Guerra de Titanes (2002)

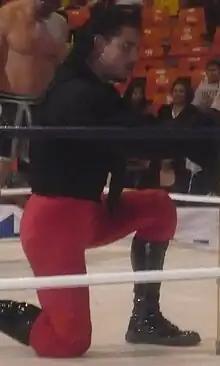
El Zorro, defeated Electroshock in the third match of the night

"Guerra de Titanes" (2002) ("War of the Titans") was the sixth "Guerra de Titanes" professional wrestling show promoted by AAA. The show took place on November 15, 2002 in Veracruz, Veracruz, Mexico. The Main event featured an Eight-man "Atómicos" tag team match between the face (good guy) team of El Alebrije, Máscara Sagráda, La Parka and Octagón facing off against the team of Abismo Negro, Cibernético, Monsther and Leatherface, collectively known as "Lucha Libre Latina" (LLL).